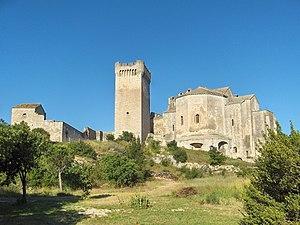
Abbaye de Montmajour (vue générale côté est)
Teucinde d’Arles, appelée aussi Theusinde ou Teucinda était une aristocrate bourguignonne installée à Arles en Provence, connue par ses nombreuses donations à l’Église arlésienne.
Ce tableau présente la liste de tous les monuments historiques classés ou inscrits sur la commune d‘Arles, Bouches-du-Rhône, en France.
Le Lion en hiver est un film britannique réalisé par Anthony Harvey, sorti en 1968.
Cet article recense les monuments historiques de France classés en 1840, la première protection de ce type dans le pays.